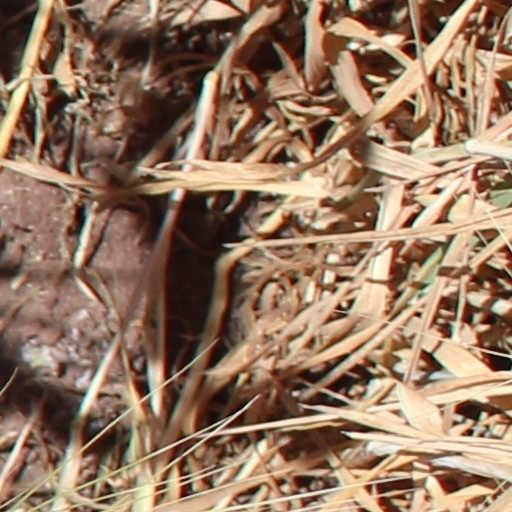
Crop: wheat